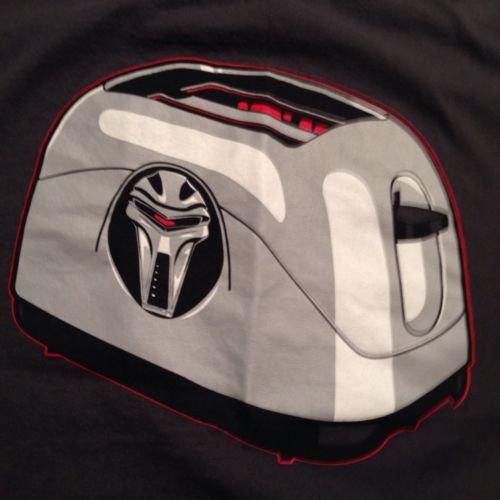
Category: toaster